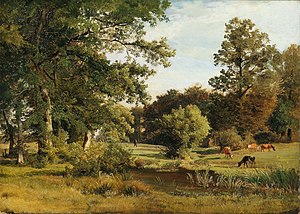
Johann Mohr
Ansicht des Gartens von Schloss Dragsholm (Udsigt over Dragsholm Slots have) malt af Johann Mohr (1839)
Johann Georg Paul Mohr var dansk/tysk maler.